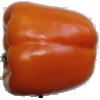
Label: Pepper Orange 1